Peter Geach

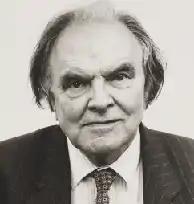
Geach in 1990

Peter Thomas Geach (29 March 1916 – 21 December 2013) was a British philosopher who was Professor of Logic at the University of Leeds. His areas of interest were philosophical logic, ethics, history of philosophy, philosophy of religion and the theory of identity.